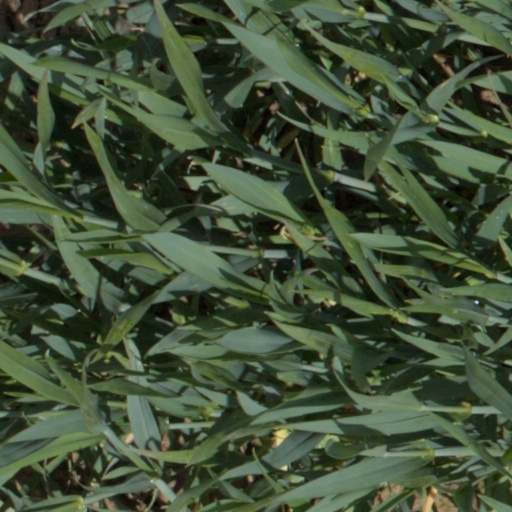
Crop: wheat